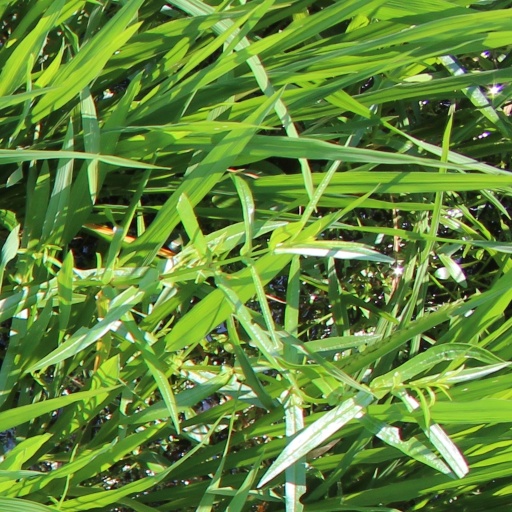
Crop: rice